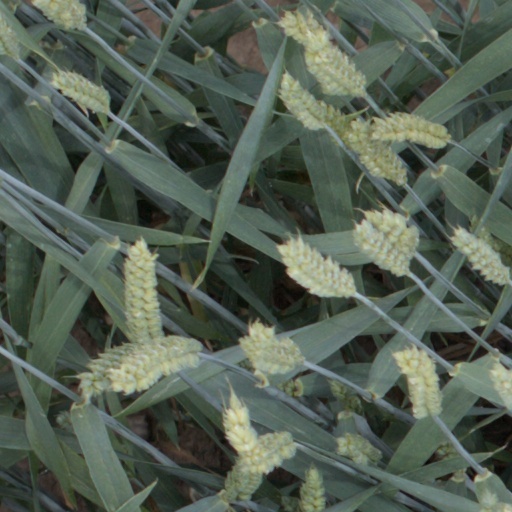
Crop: wheat